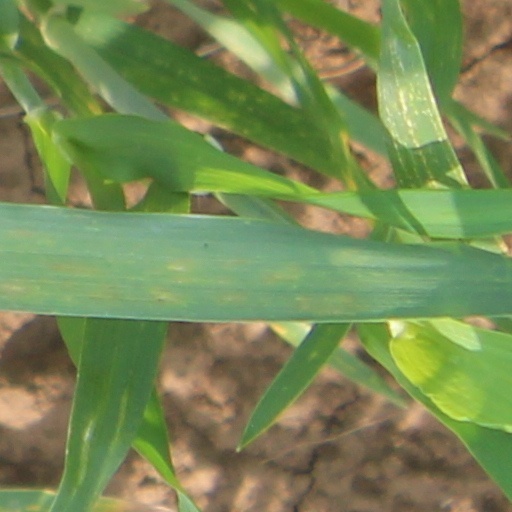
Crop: wheat